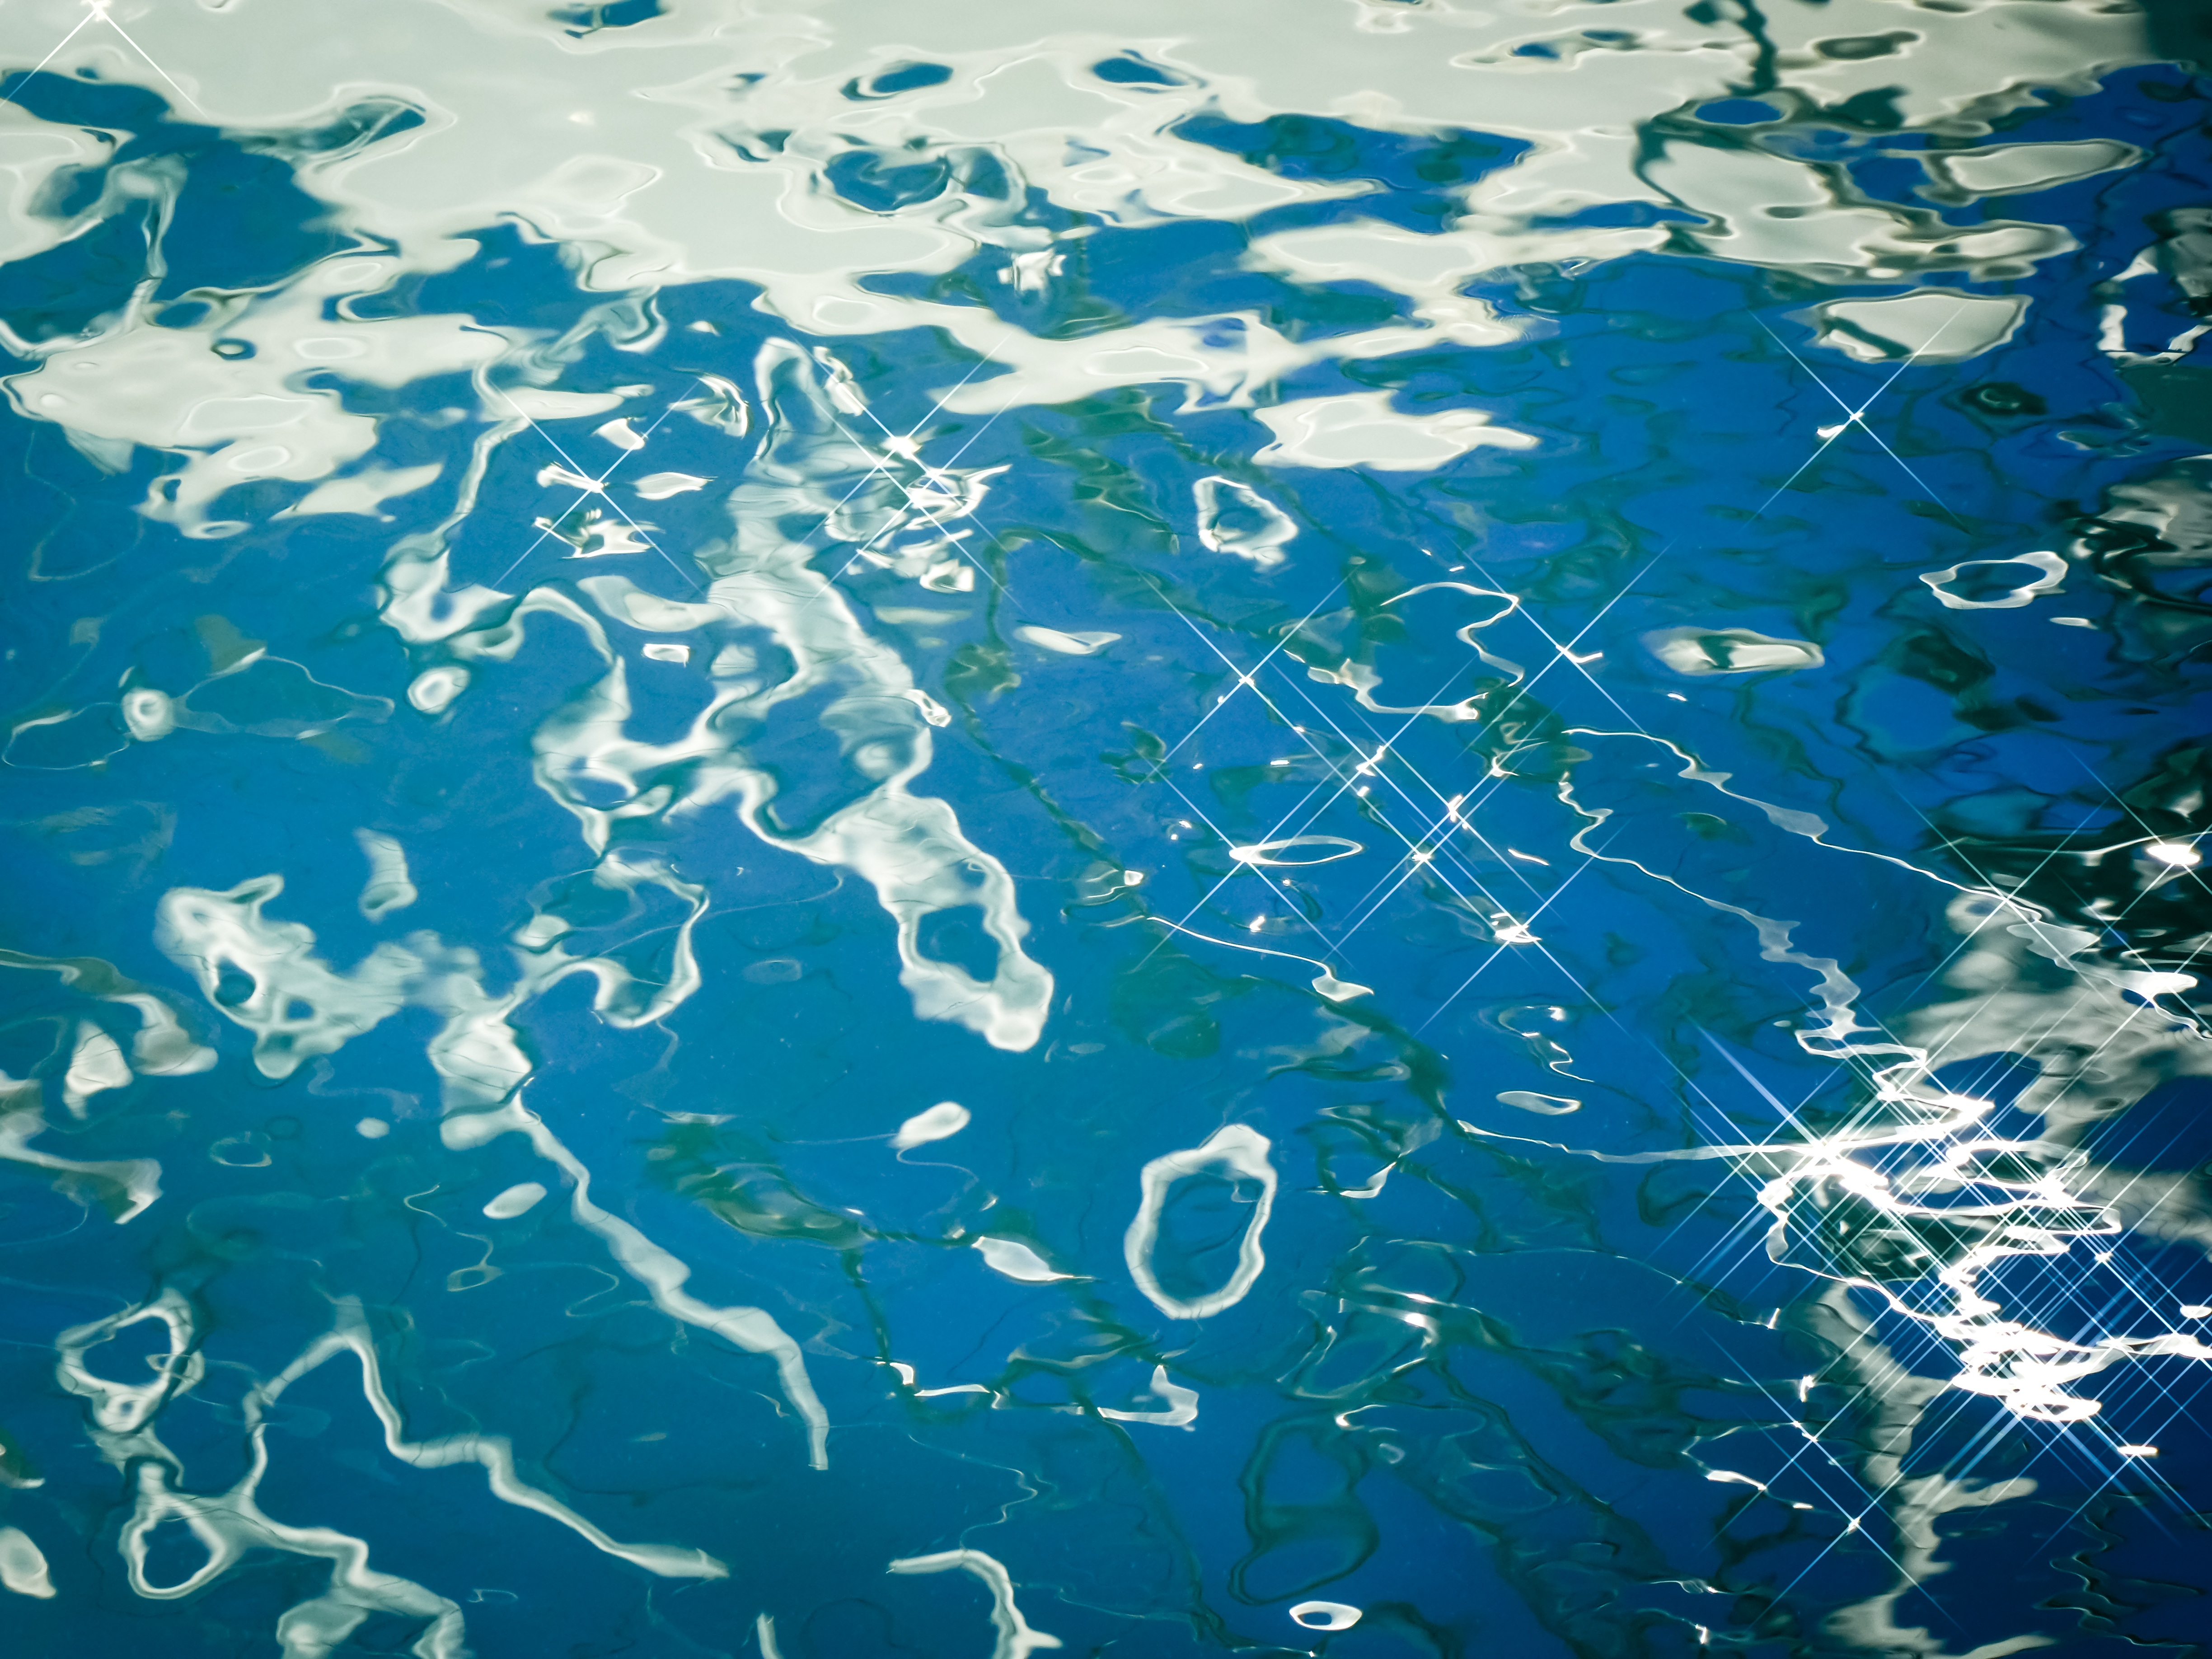
sea, water, ocean, abstract, texture, ripple, underwater, pattern, reflection, biology, blue, surface, sparkle, marine biology, blue abstract background